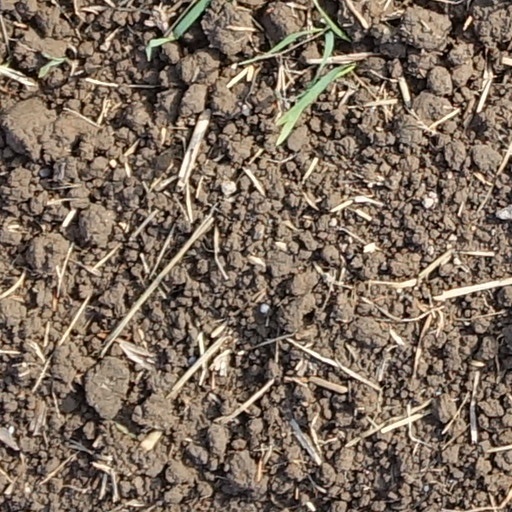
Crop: wheat